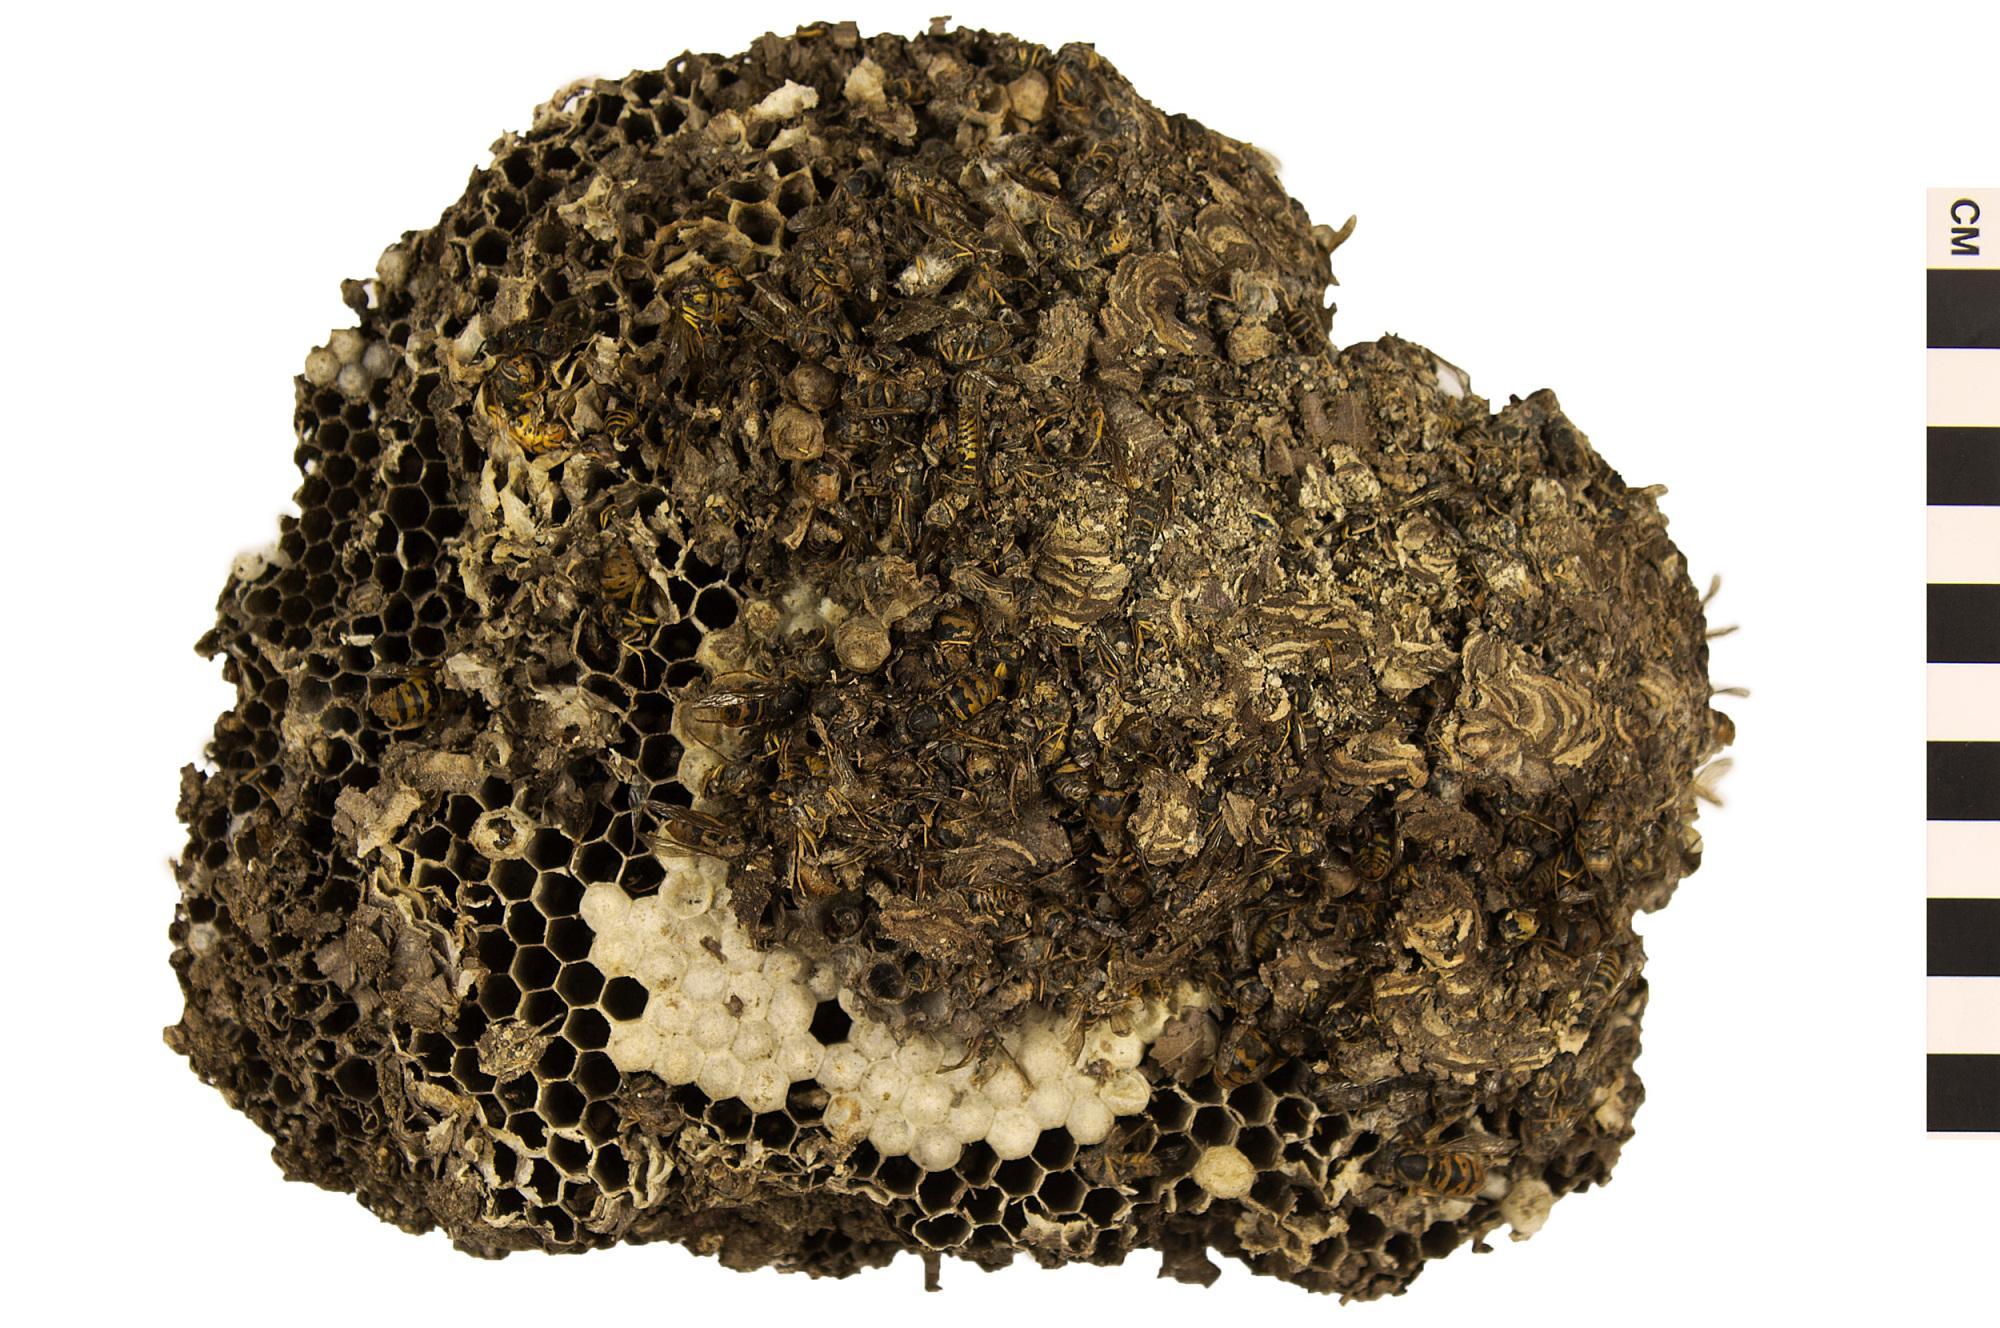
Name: Eastern Yellowjacket
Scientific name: Vespula maculifrons
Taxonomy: Animalia, Arthropoda, Hexapoda, Insecta, Hymenoptera, Vespidae, Vespinae
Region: Entomology
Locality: NMNH Butterfly Garden, North America, United States, District of Columbia
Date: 2012